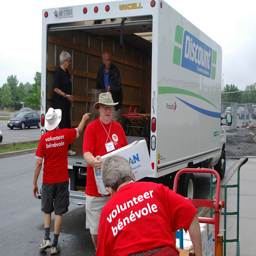
A group of people unloading a white truck.
People unloading boxes from a box truck.
People are removing boxes and other items from a truck.
The volunteers are delivering goods to help people.
Five people unloading a large white moving truck.